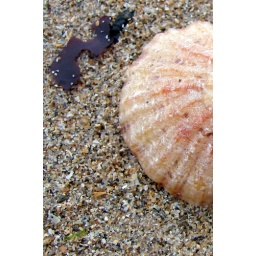
I loved the salmon pink of this shell on the shore by Cambo